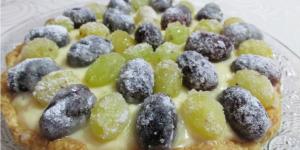
tarta de uvas con crema pastelera